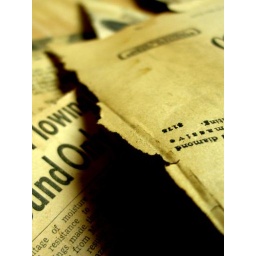
This paper was found in the walls of our house when we were remodeling.